Platform mound

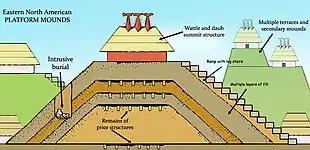
A diagram showing the various components of Eastern North American indigenous ceremonial substructure mounds

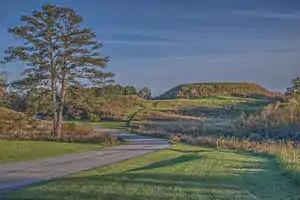
Temple Mound at Ocmulgee National Monument

The indigenous peoples of North America built substructure mounds for well over a thousand years, starting in the Archaic period and continuing through the Woodland period. Many different archaeological cultures (Poverty Point culture, Troyville culture, Coles Creek culture, Plaquemine culture and Mississippian culture) of North Americas Eastern Woodlands are specifically well known for using platform mounds as a central aspect of their overarching religious practices and beliefs.